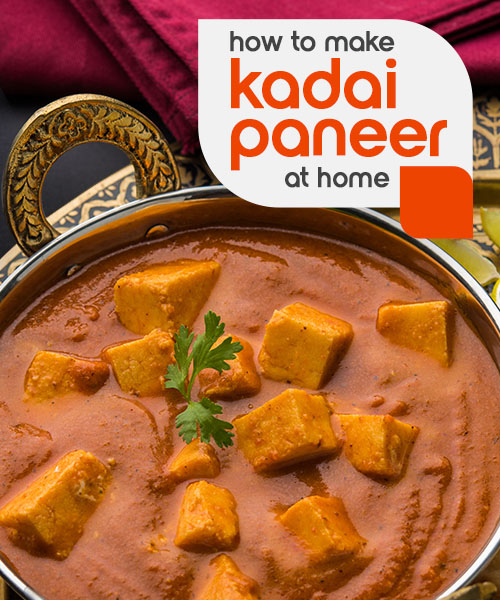
Dish: kadai_paneer